Norodom Chakrapong

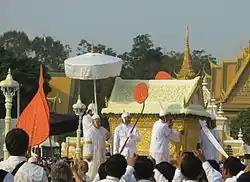
Chakrapong accompanying Sihanouk's hearse at his father's funeral in February 2013.

Chakrapong received a royal pardon from Sihanouk in November 1998 and returned to Cambodia in early 1999. He subsequently rejoined Funcinpec as an ordinary member in March 1999 at Ranariddh's invitation. Chakrapong abstained from playing an active role in the party to avoid renewing tensions with his brother, and focused on his business career. In April 2001, Chakrapong shared the idea of forming a new party with Funcinpec party members. In May 2002, Chakrapong launched the Khmer Soul Party. After the Khmer Soul Party failed to win any seats in the 2003 general elections, Chakrapong dissolved the party and returned to Funcinpec in March 2004. In May 2005, Chakrapong was appointed to the newly minted party post of general-inspector. In January 2006, Chakrapong was elected senator for Prey Veng Province. Two months later, Ranariddh appointed him secretary-general, but faced opposition from some senior party members such as Nhek Bun Chhay and Lu Laysreng. Within a week of Chakrapong's nomination, the finance ministry issued a bill calling for him to pay up due taxes from a failed airline business venture, prompting Chakrapong to withdraw from the secretary-general post.